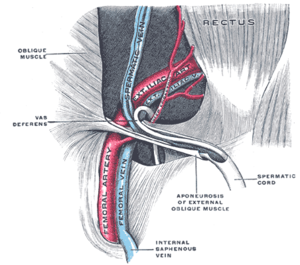
Les veines testiculaires transportent le sang désoxygéné depuis les testicules vers la veine cave inférieure ou une de ses tributaires. Ce sont l'équivalent masculin des veines ovariques et la contrepartie des artères testiculaires.